The Lame Gentleman

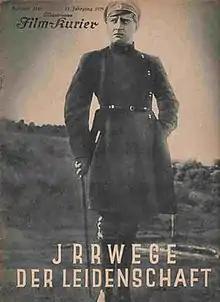
German poster

The Lame Gentleman (Russian: Хромой барин) is a 1929 Soviet silent film directed by Konstantin Eggert.